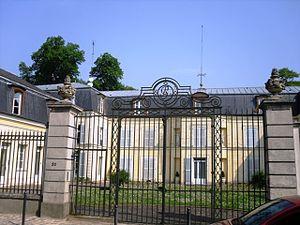
Le château d'Orangis à Ris-Orangis (91)
Cet article recense les châteaux de l'Essonne, en France.